Gaffe à Lagaffe !

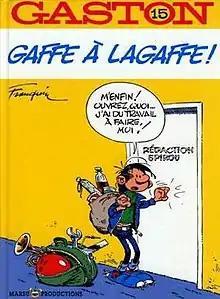
Cover of the Belgian edition

Gaffe à Lagaffe !, written and drawn by Franquin, is the fifteenth album of the original "Gaston Lagaffe" series.